Plymouth Township, Montgomery County, Pennsylvania

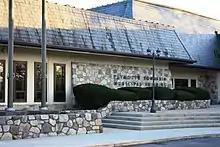
Plymouth Township municipal building

Plymouth Township is governed by a five-member Council, elected to staggered four-year terms; four Council members are elected by district and one is elected at-large. Council establishes the policies, goals and objectives for the Executive, Administrative, and Advisory functions. Council Members are limited by the Home Rule Charter to two consecutive terms plus the balance of an unexpired term.